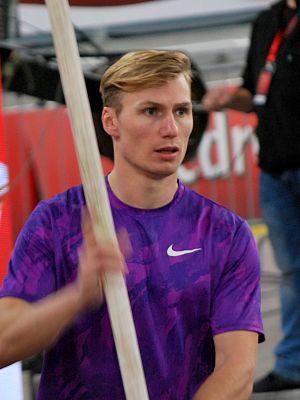
Igor Bychkov est un athlète espagnol spécialiste du saut à la perche. Il est licencié au club de Playas de Castellon. Il mesure 1,89 m pour 80 kg.